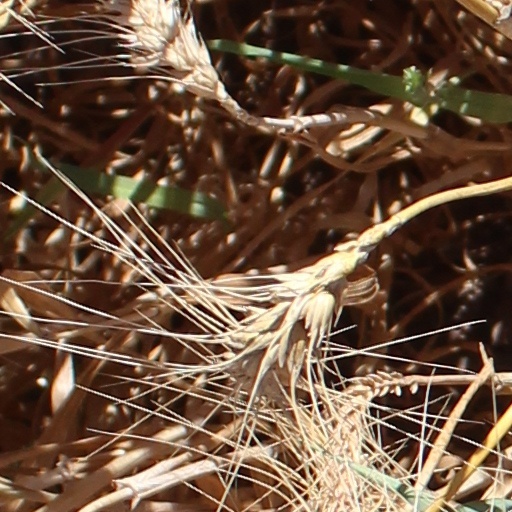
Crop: wheat